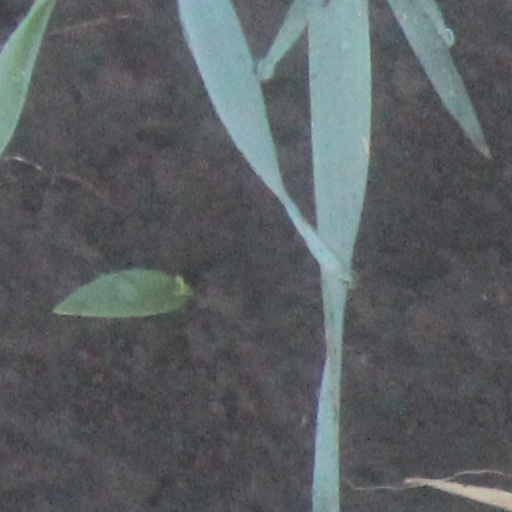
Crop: wheat